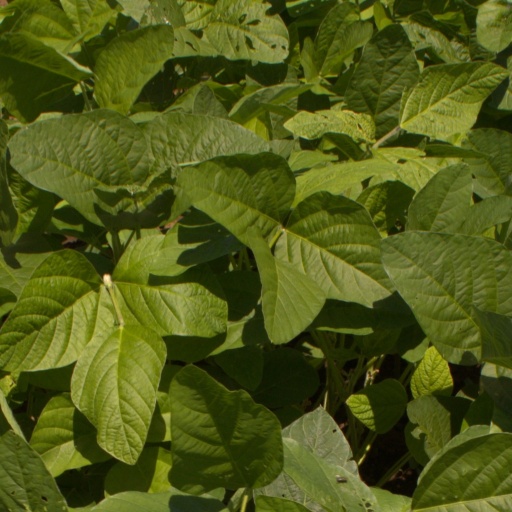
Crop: soybean